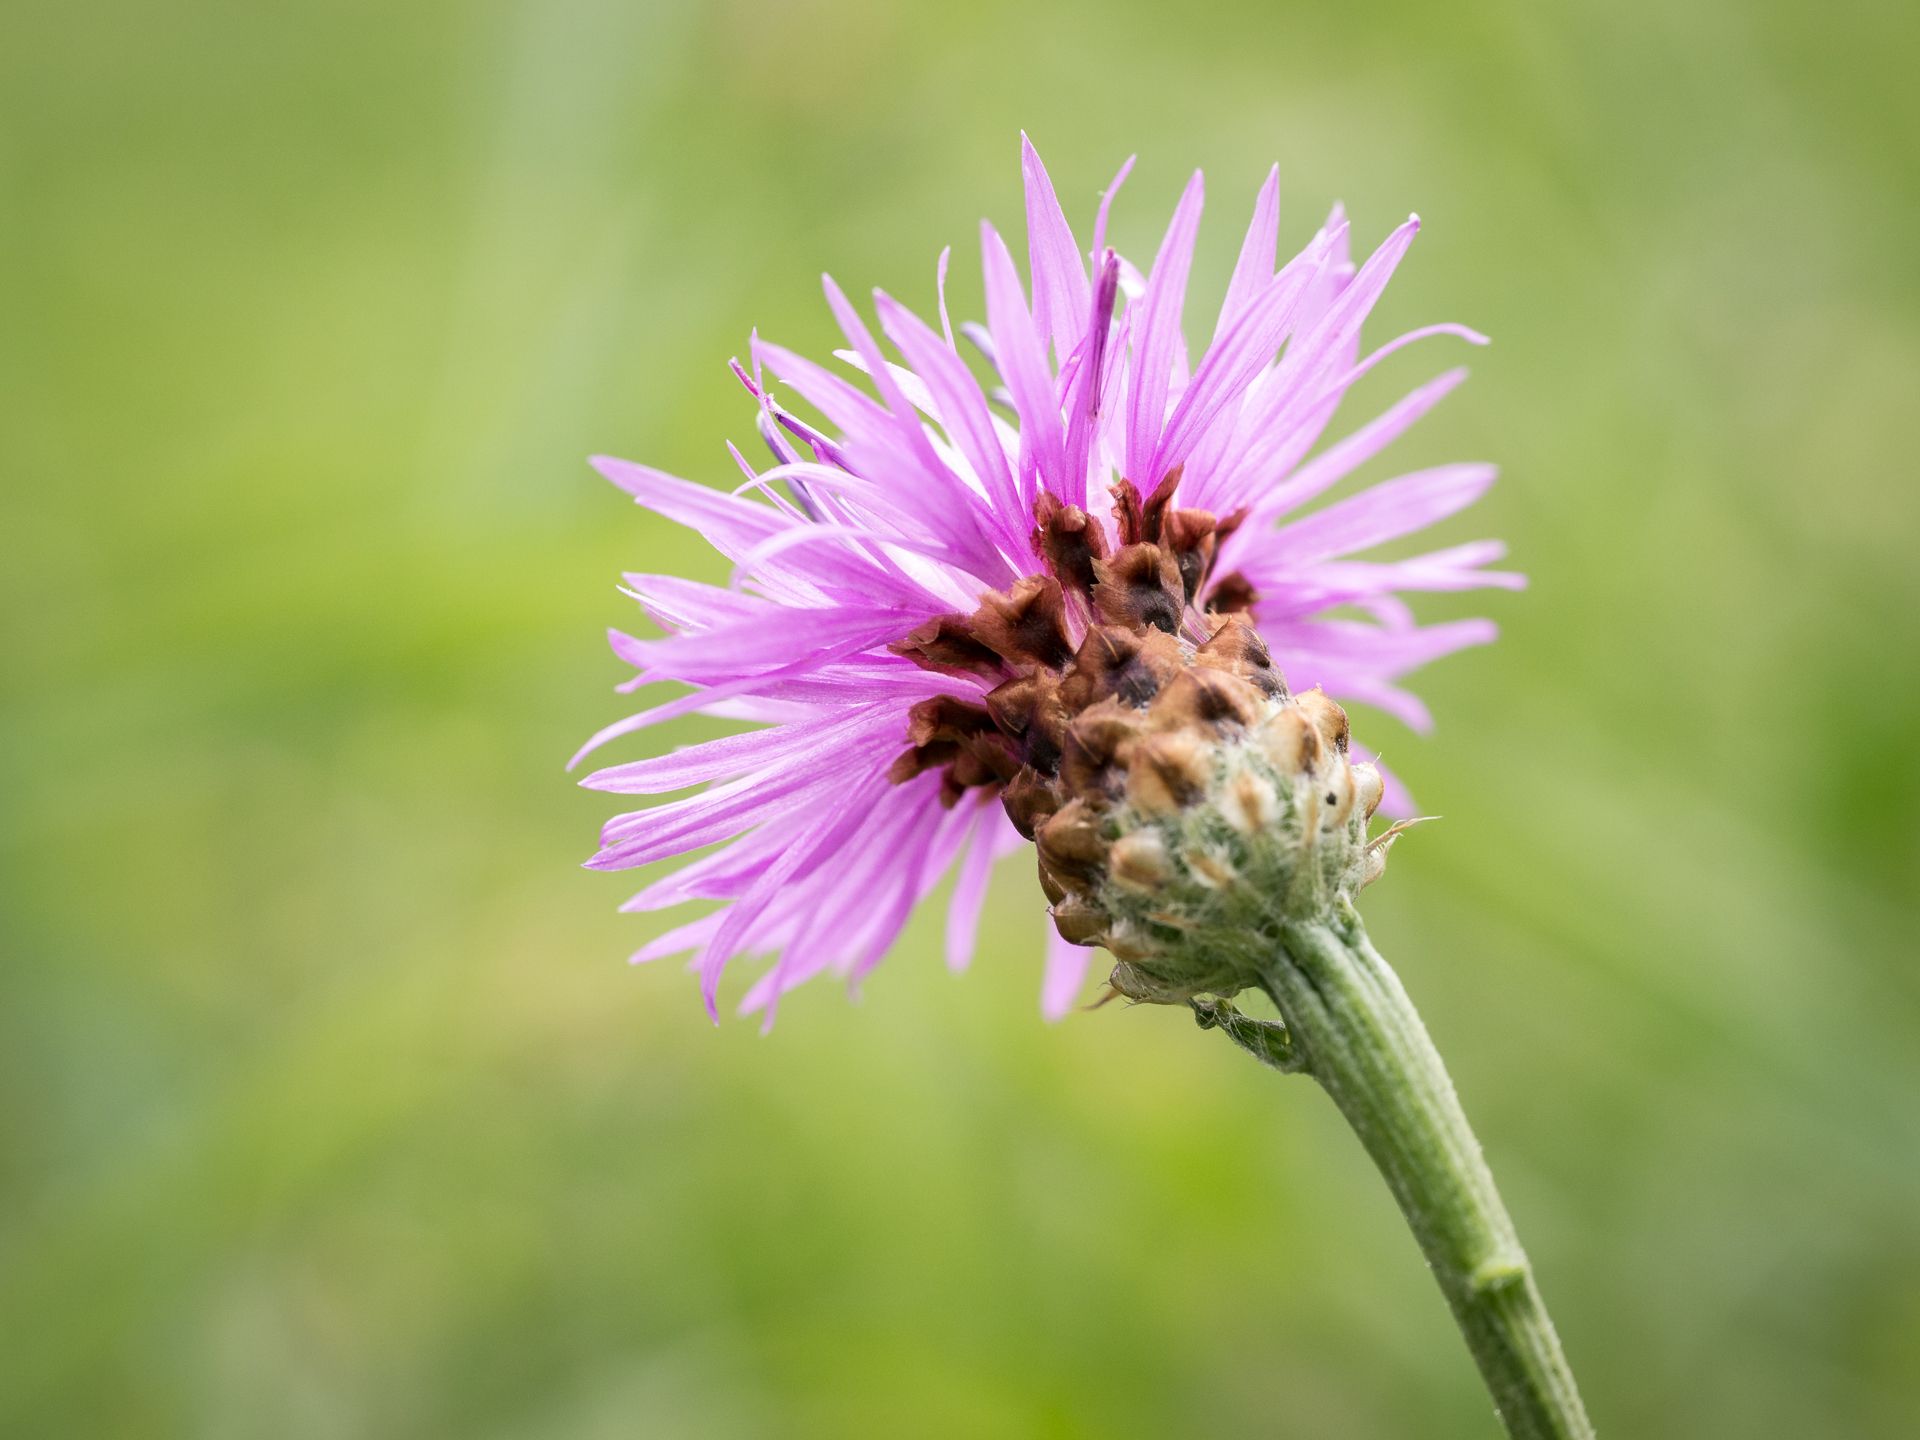
nature, plant, photography, flower, petal, summer, pollen, insect, botany, flora, fauna, invertebrate, wildflower, close up, 2014, bee, thistle, sommer, blume, pflanze, nectar, macro photography, flowering plant, honey bee, daisy family, plant stem, land plant, membrane winged insect